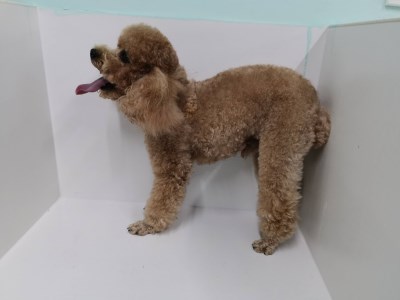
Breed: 7449-n000128-teddy